Milton Valenzuela

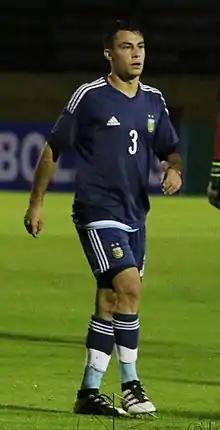
Valenzuela with the Argentina U20 in 2017

Milton Nahuel Valenzuela (born 13 August 1998) is an Argentine professional footballer who plays as a defender for Independiente.